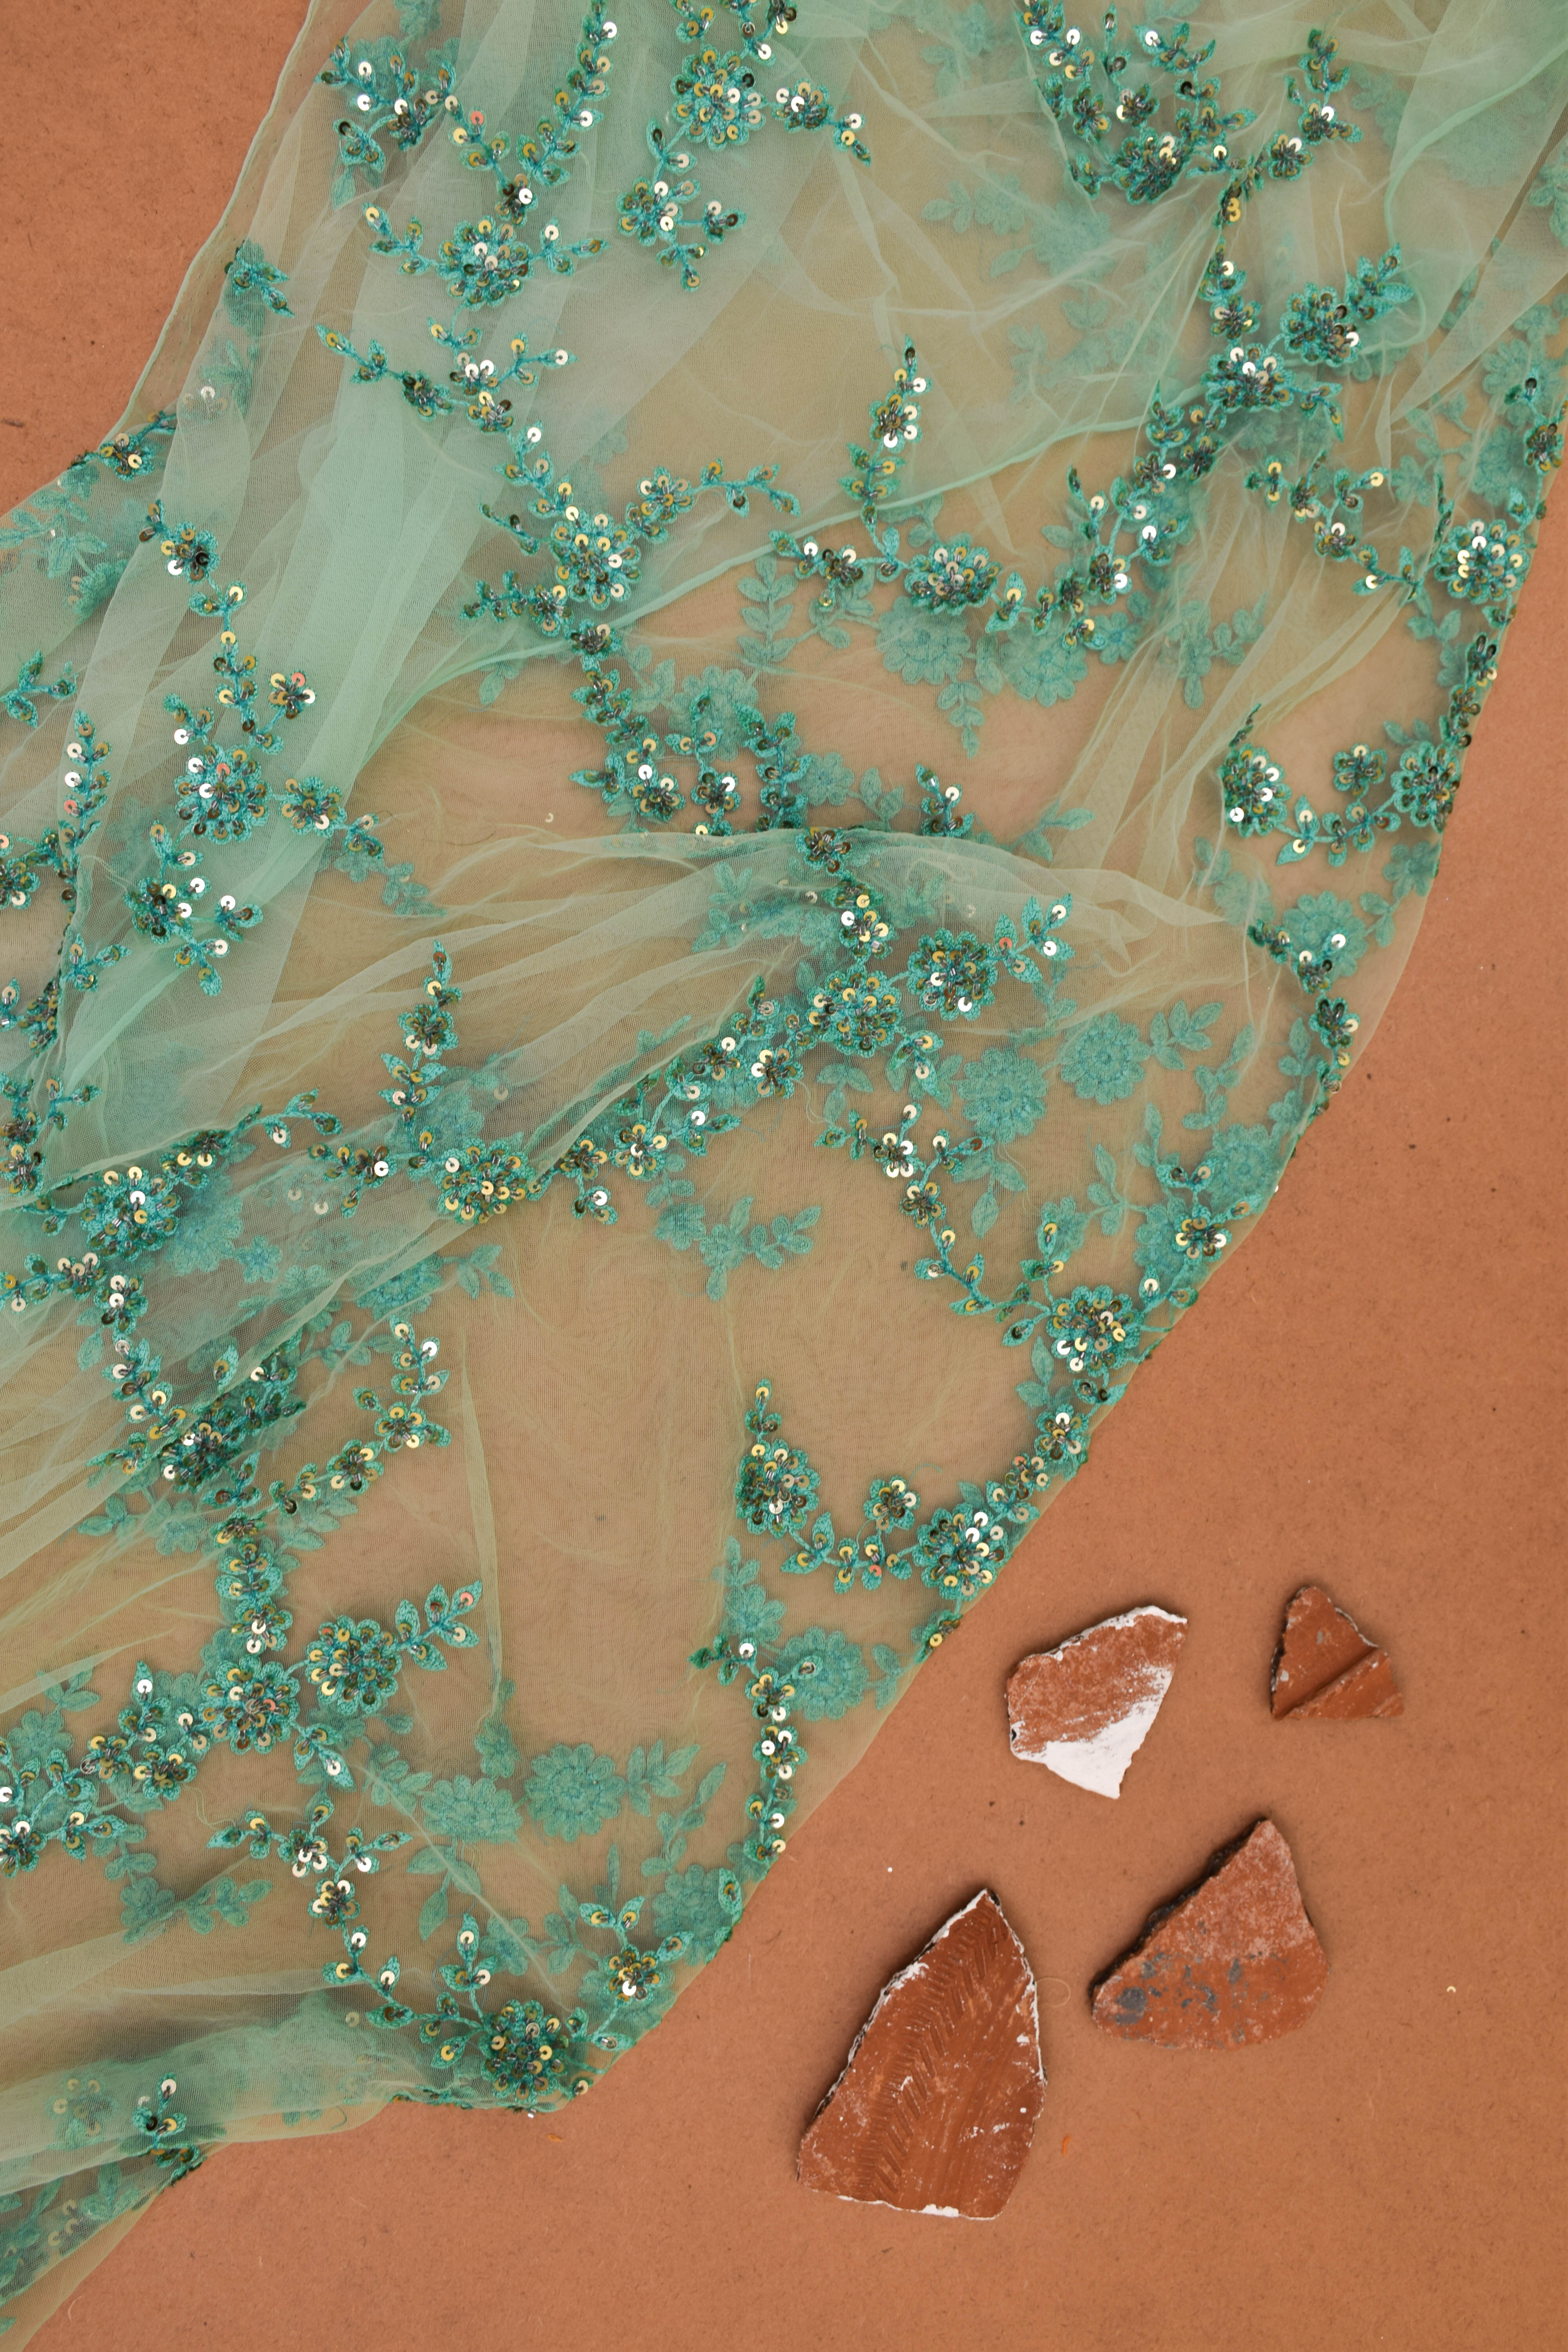
fabrics, womens, wear, wedding, turquoise, aqua, jewellery, peach